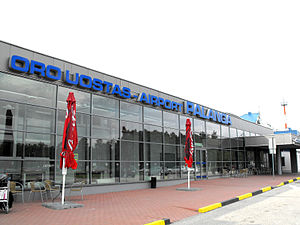
Palanga Airport
Palanga Airport er en international lufthavn beliggende i den vestlige del af Litauen i nærheden af Østersøen. Lufthavnen betjener ruter der beflyves med Boeing 737, Saab 2000, Saab 340, CRJ-200, Jetstream-32, ATR 42, Yak-42 og lignende fly. Siden 1993 er antallet af passagerer, der benytter lufthavnen, hvert år vokset. Fra 2001 hvor passagertallet var 45.660 er passagertallet vokset med 150% til 102.528 i 2010.